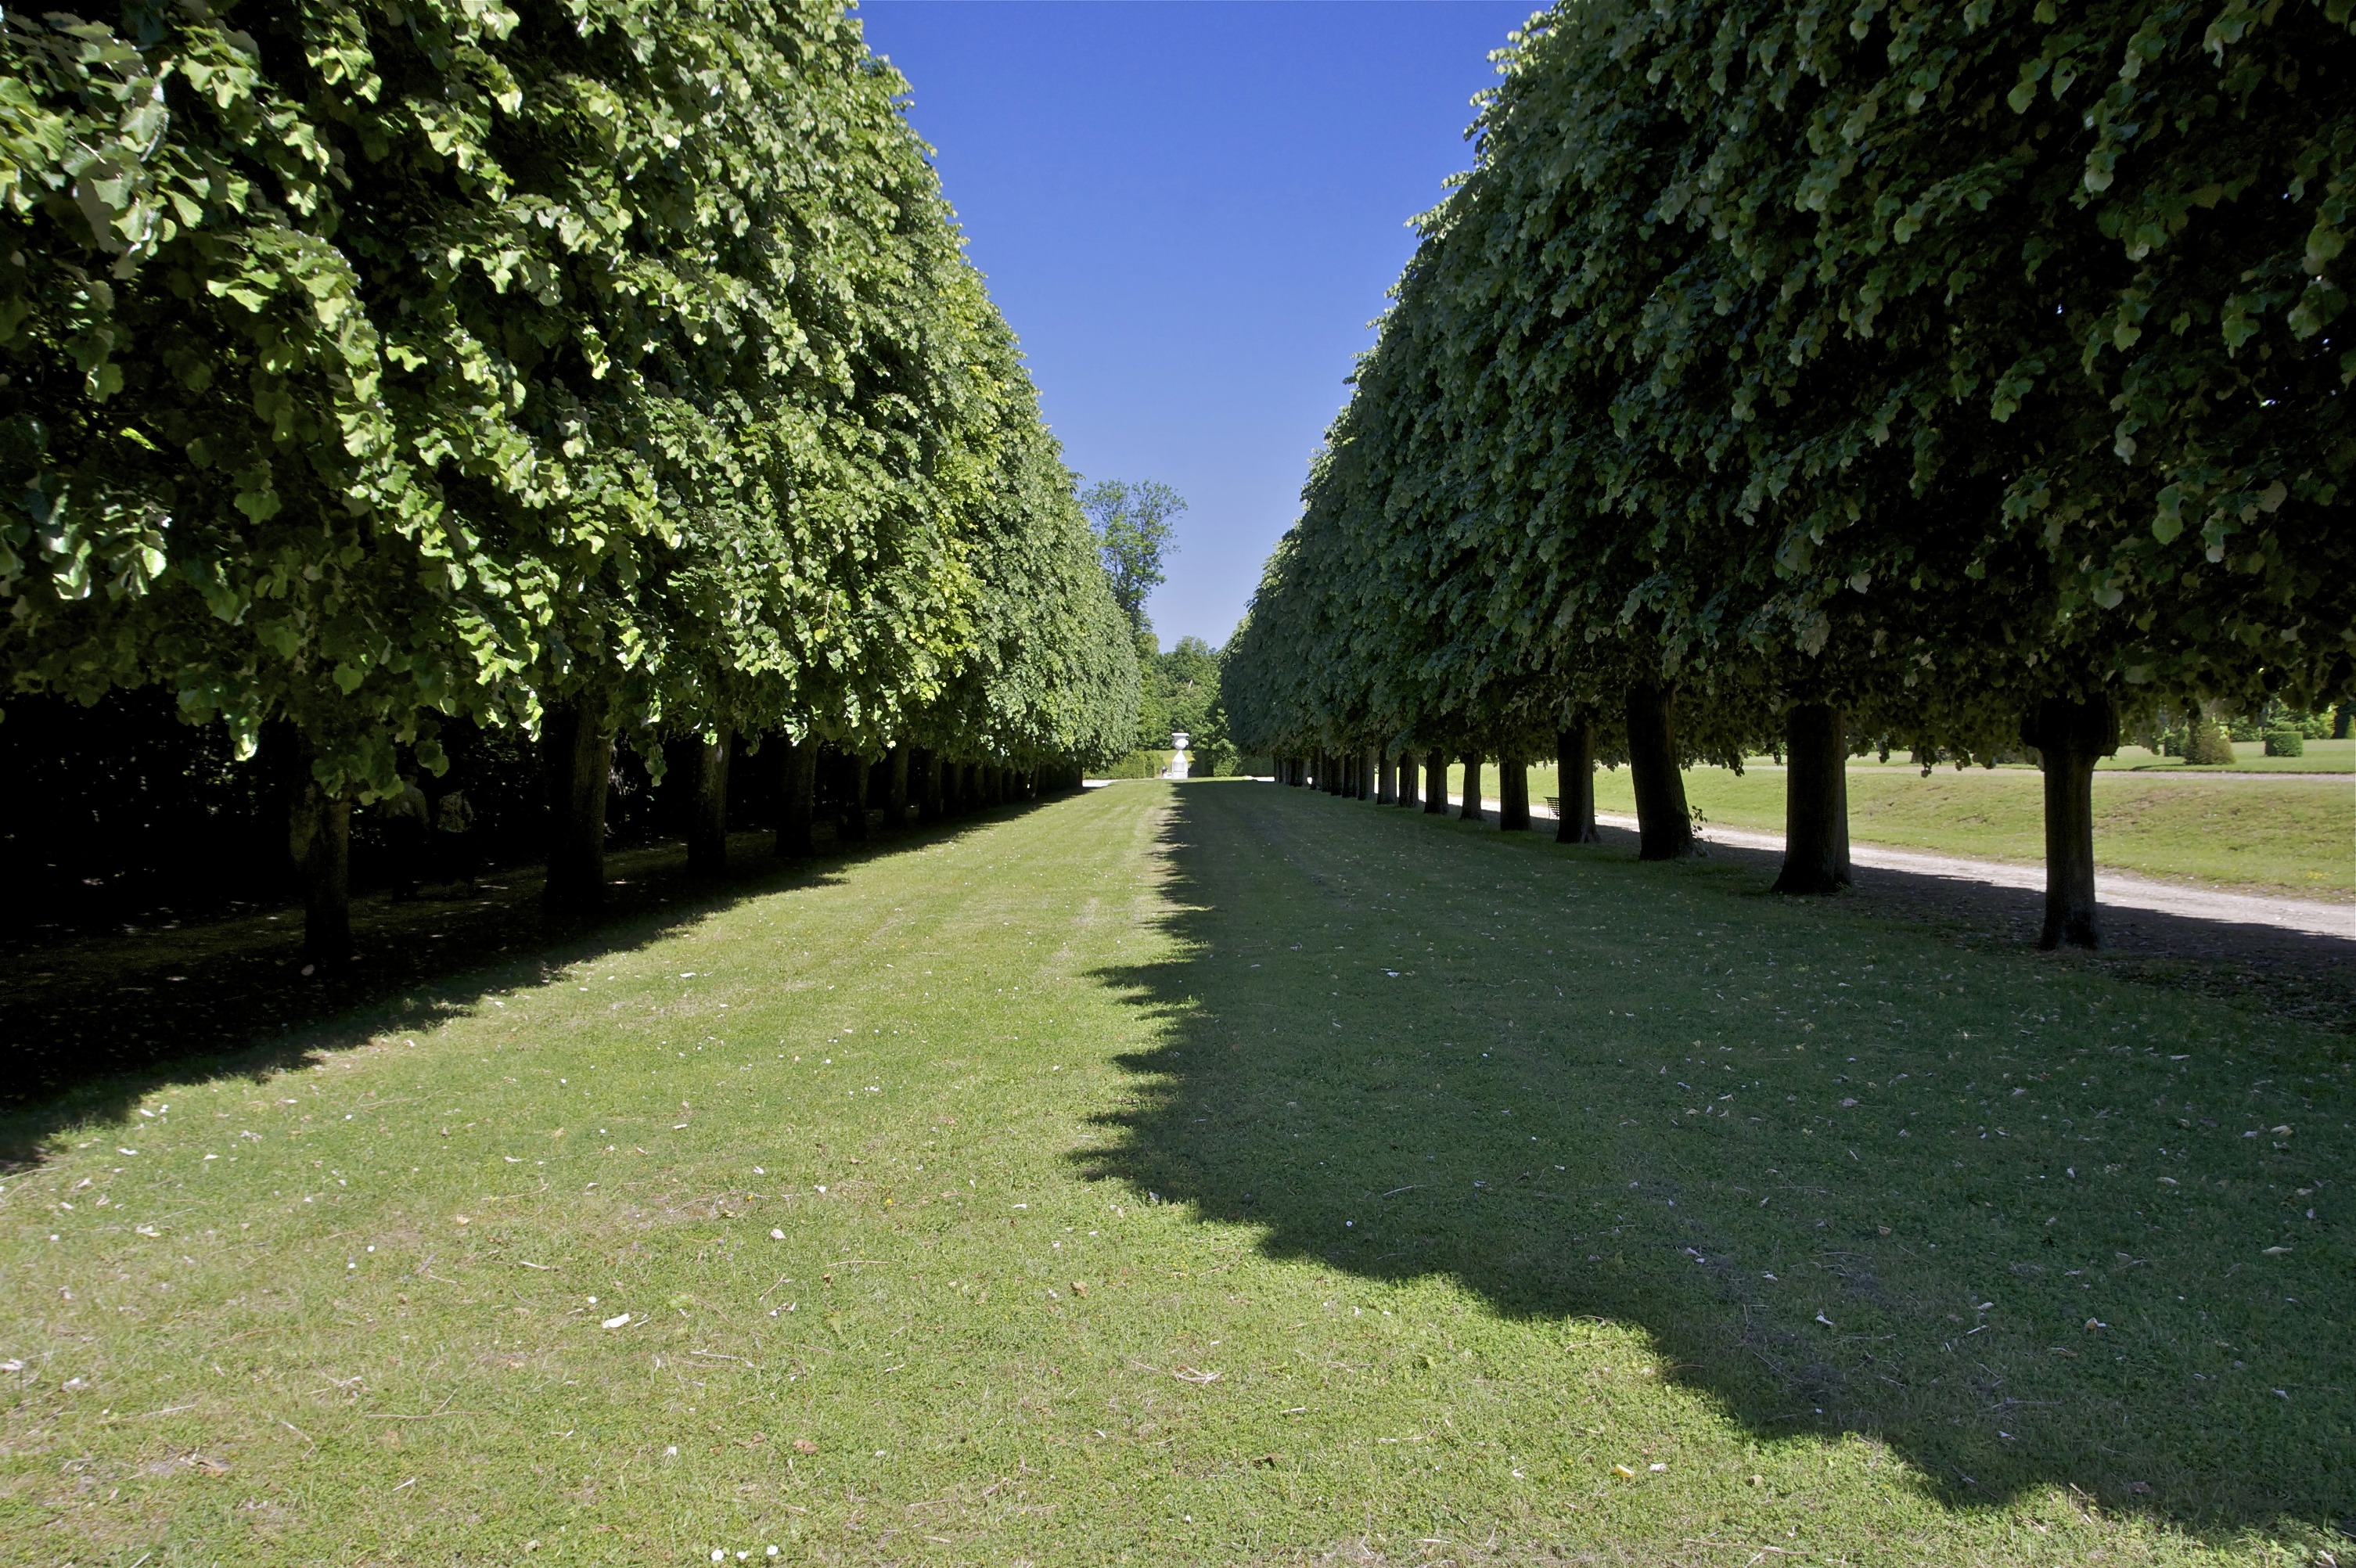
landscape, tree, nature, grass, plant, sky, lawn, leaf, flower, summer, france, spring, green, peaceful, park, garden, plants, trees, outside, shadows, shrub, beautiful, hedge, manicured, woody plant